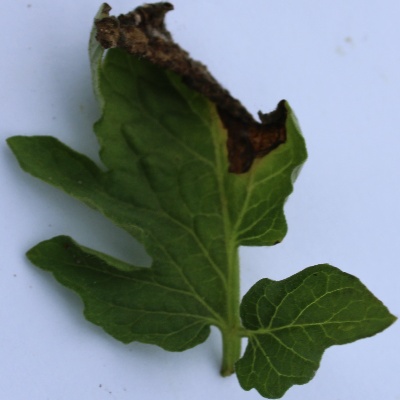
Crop: Tomato
Condition: leaf blight